1929 Auckland Rugby League season

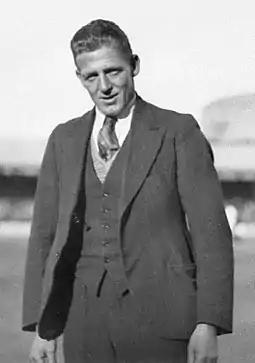
Benny Wearing who scored a try and kicked 4 goals through their two games v Marist

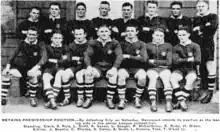

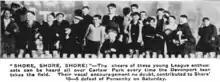

South Sydney became the first ever Australian club to tour New Zealand. They played three matches. Two were played against Marist Old Boys at Carlaw Park on consecutive Saturdays and a midweek game was played against Huntly in Huntly. They were defeated in the first match 10–9, before winning the return match 21–5. In their loss to Marist Charles Gregory scored all the Marist points through two tries, a conversion and a penalty. For South Sydney Jack Why scored their only try in the first game against Marist, while in their second game which they won Benny Wearing, Carl Eggen, Harry Eyers, and Alf Binder all scored.